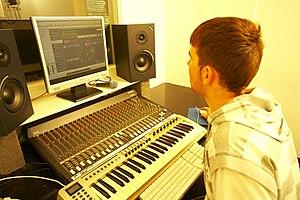
Une station audionumérique désigne une station de travail dédiée à l'audionumérique. C'est un ensemble d'outils électroniques, conçu pour enregistrer, éditer, manipuler, créer et lire des contenus audionumériques. Avec l'évolution des ordinateurs, le DAW est utilisé tant en musique que dans le son et l'audiovisuel.